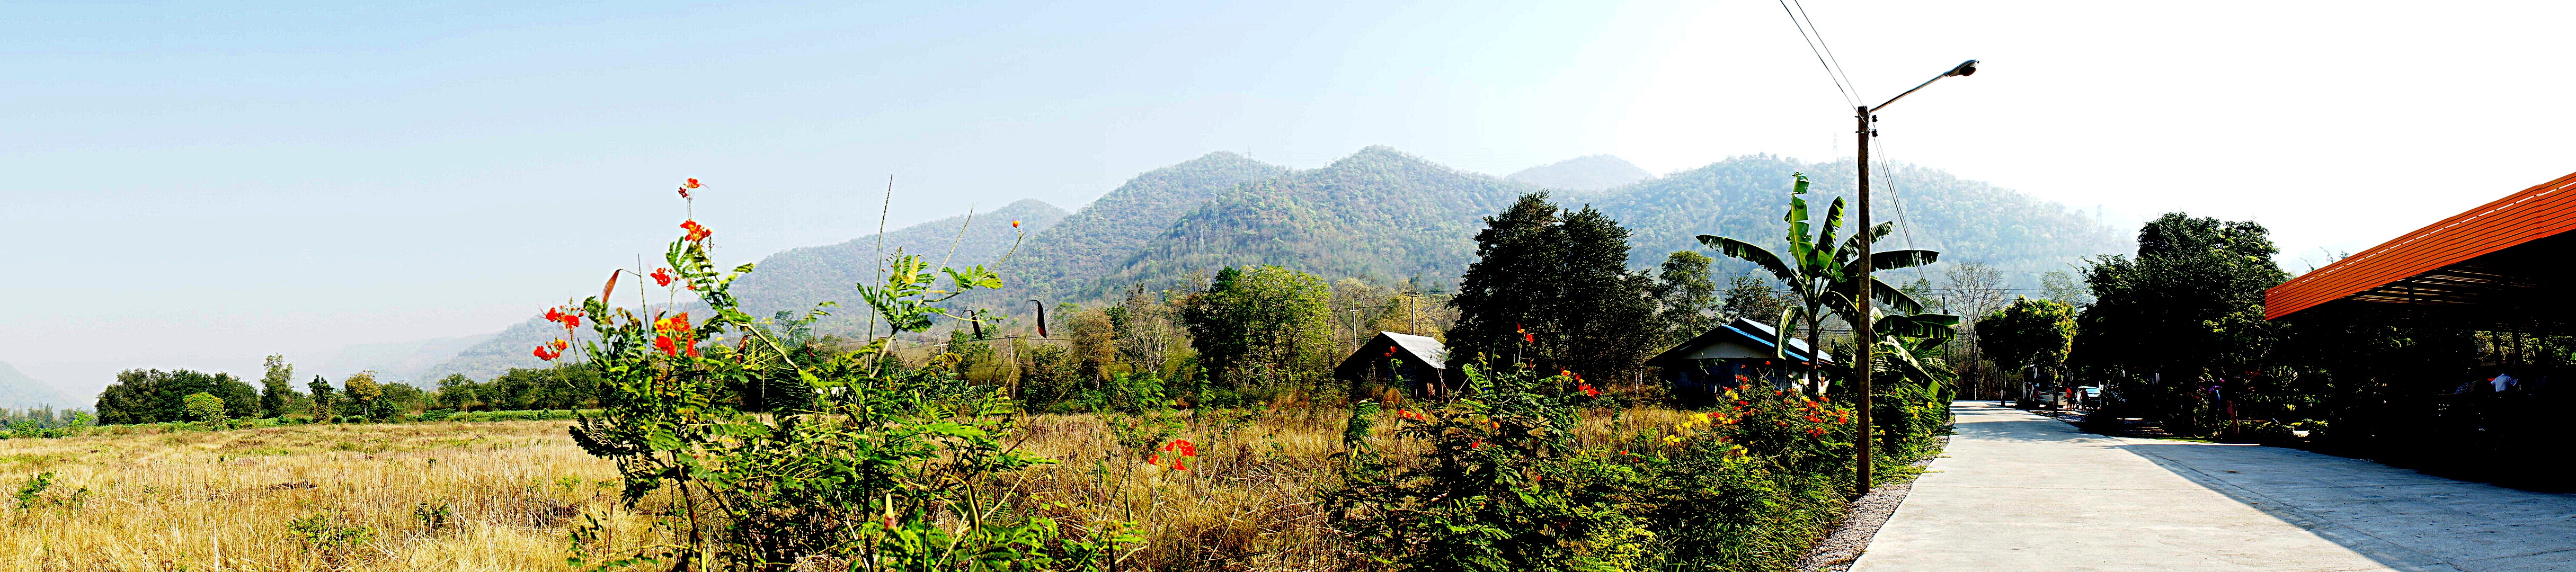
village, tourism